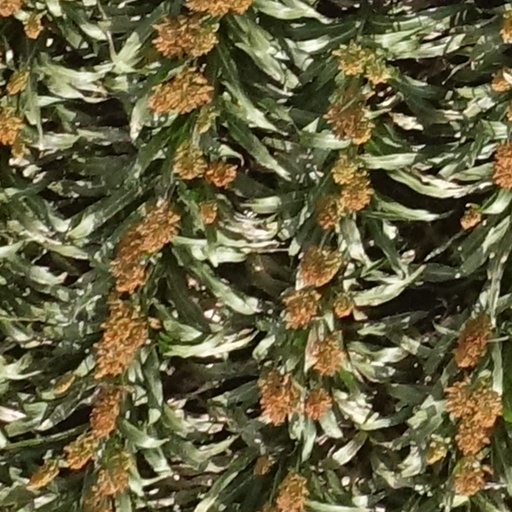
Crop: sorghum